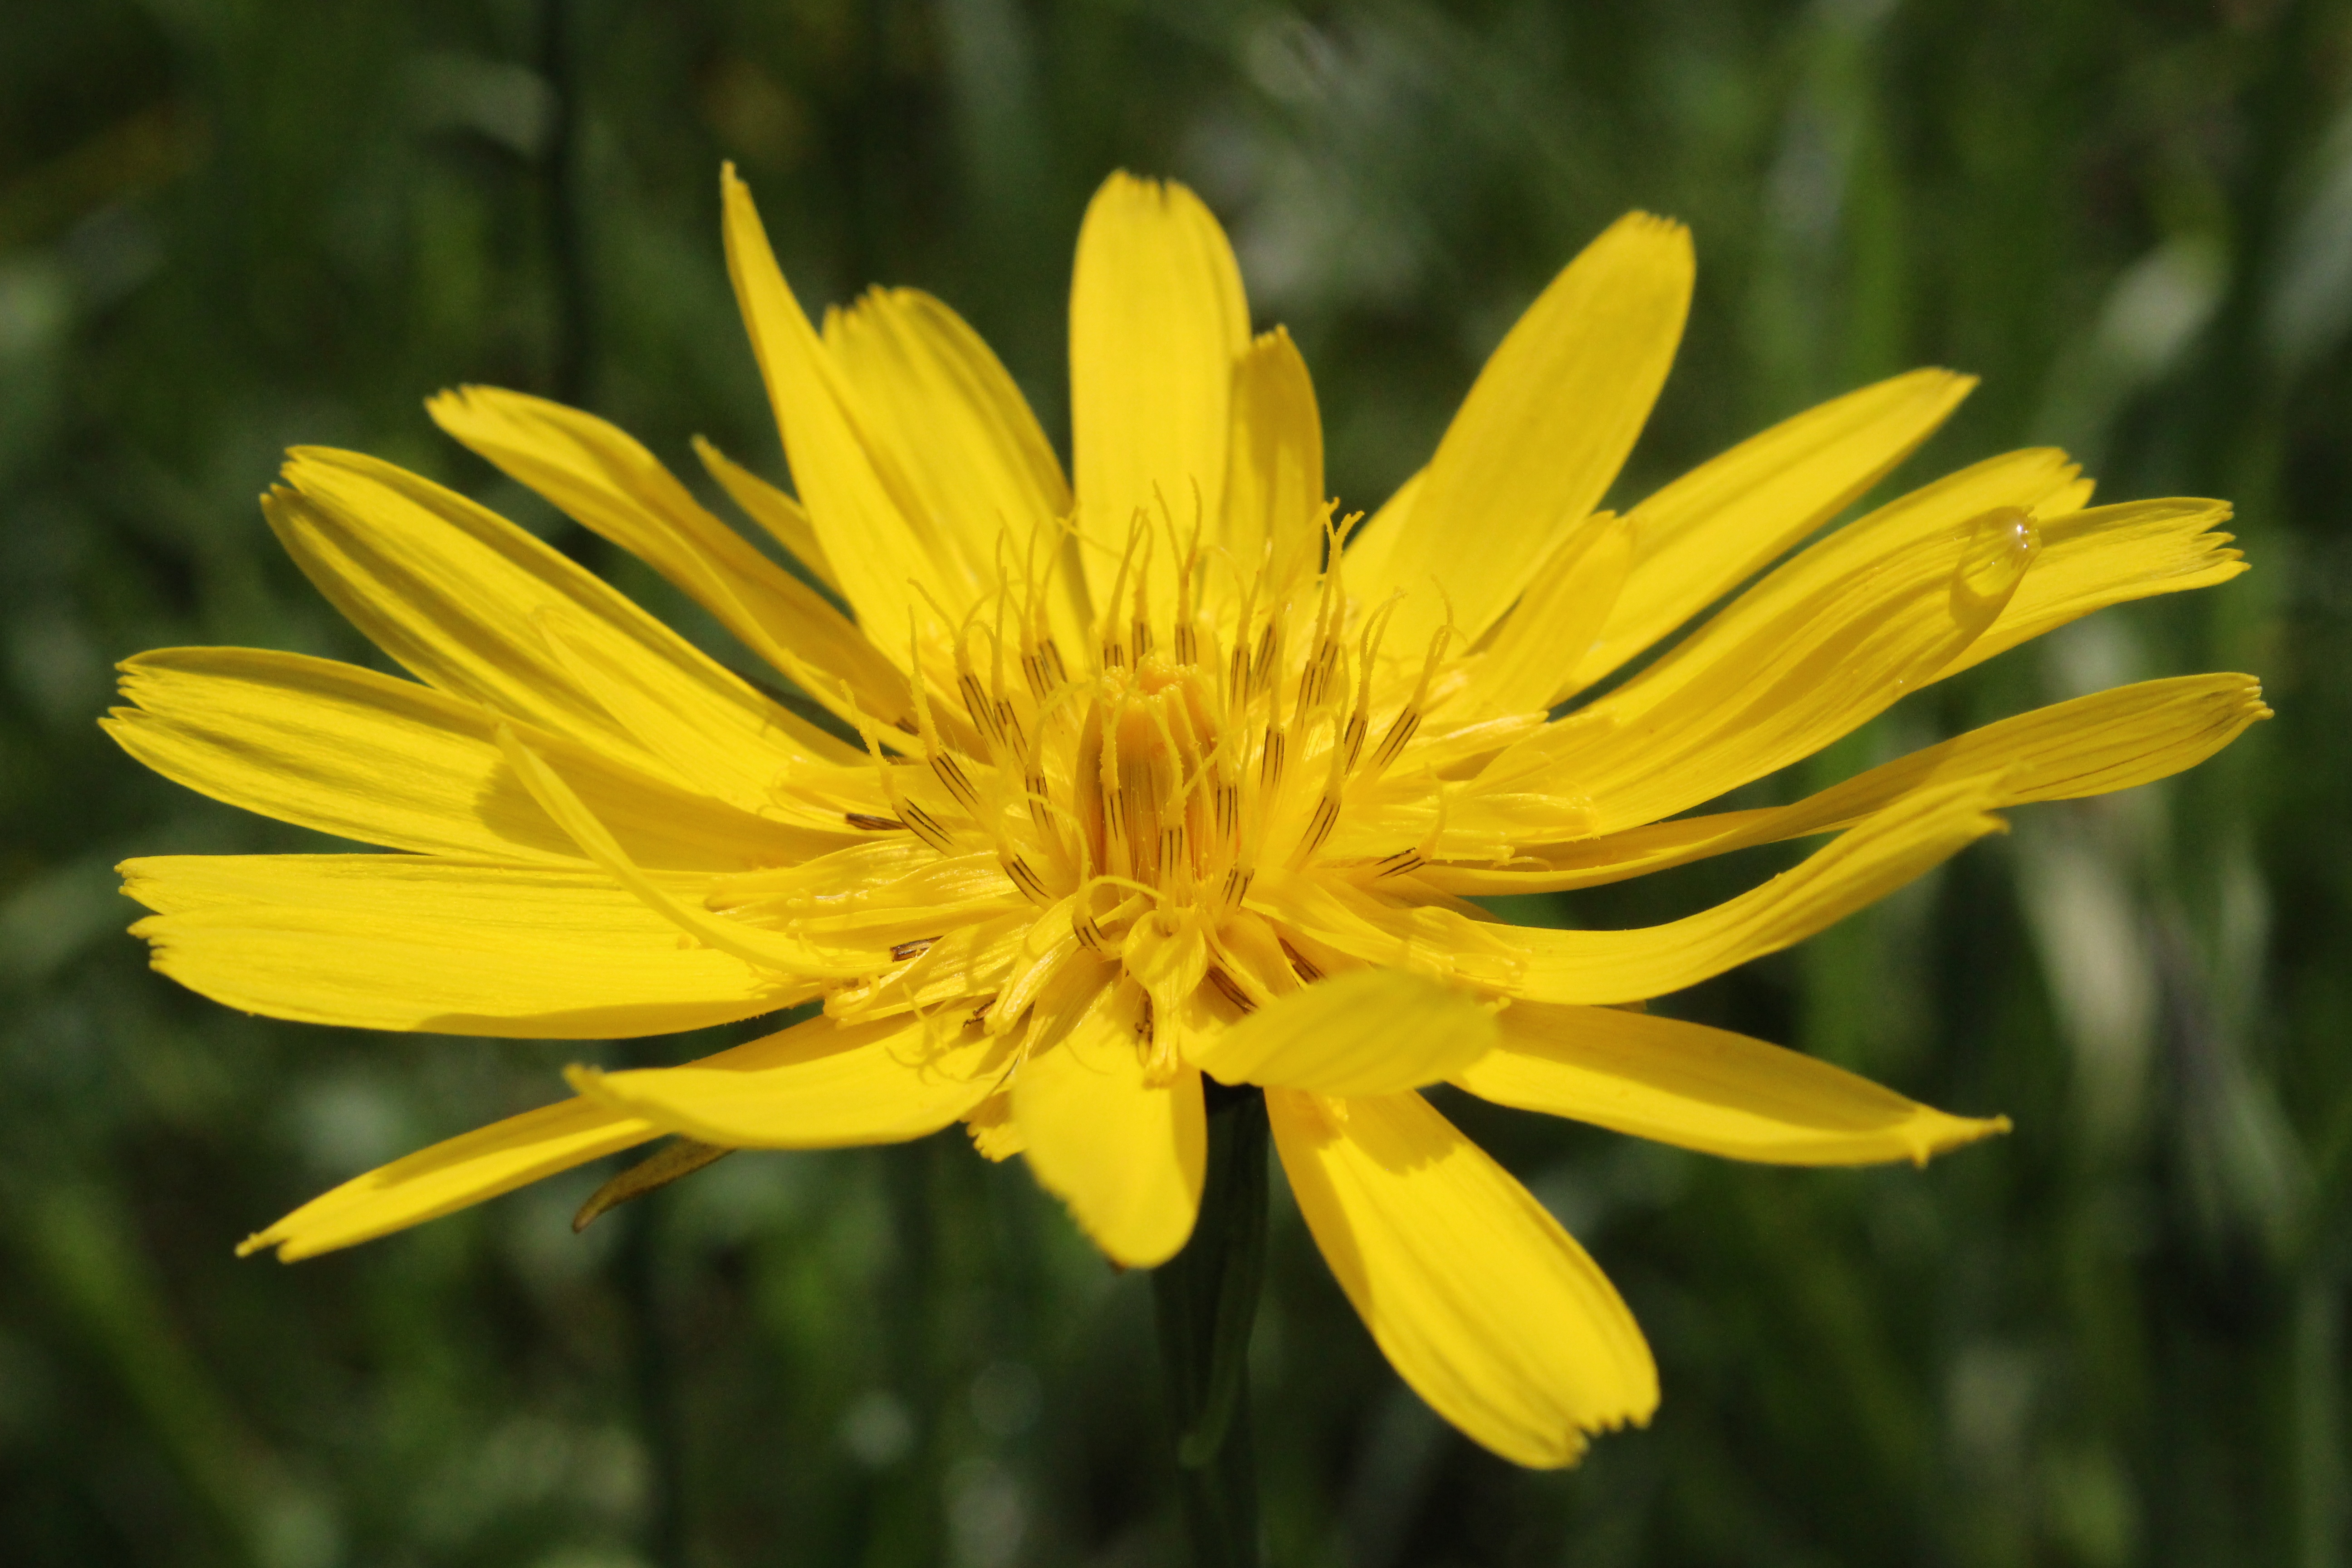
blossom, plant, meadow, prairie, flower, petal, bloom, herb, yellow, flora, yellow flower, wildflower, pointed flower, yellow flowers, macro photography, public record, flowering plant, daisy family, oxeye daisy, land plant